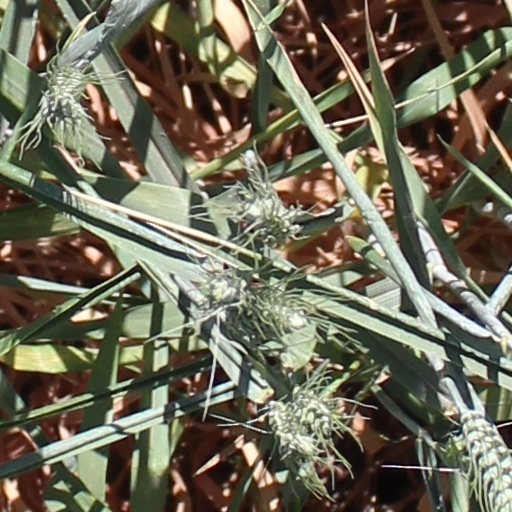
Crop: wheat